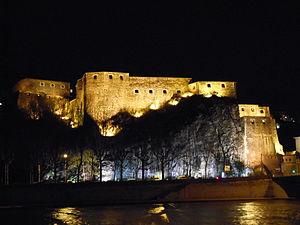
Le fort Saint-Jean de Lyon éclairé de nuit.
Le fort Saint-Jean est un fort situé dans le 1ᵉʳ arrondissement de Lyon en rive gauche de la Saône. Il fait partie de la première ceinture de Lyon.